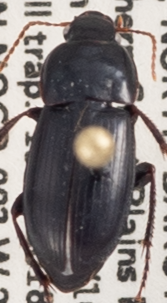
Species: Harpalus opacipennis
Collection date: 2018-06-19
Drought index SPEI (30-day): -0.32
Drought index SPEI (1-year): -0.1
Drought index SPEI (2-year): -0.17